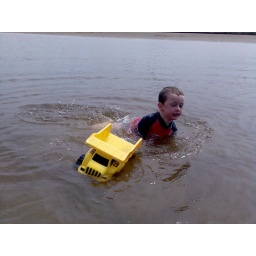
a three day camping trip to mangawhaiplaying with the truck in the water